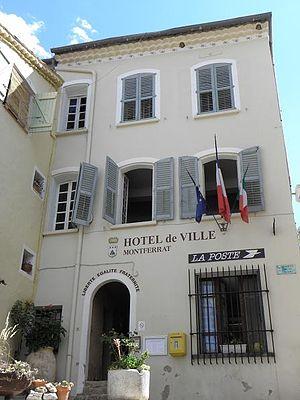
Mairie de Montferrat (83)
Montferrat est une commune française située dans le département du Var en région Provence-Alpes-Côte d'Azur.